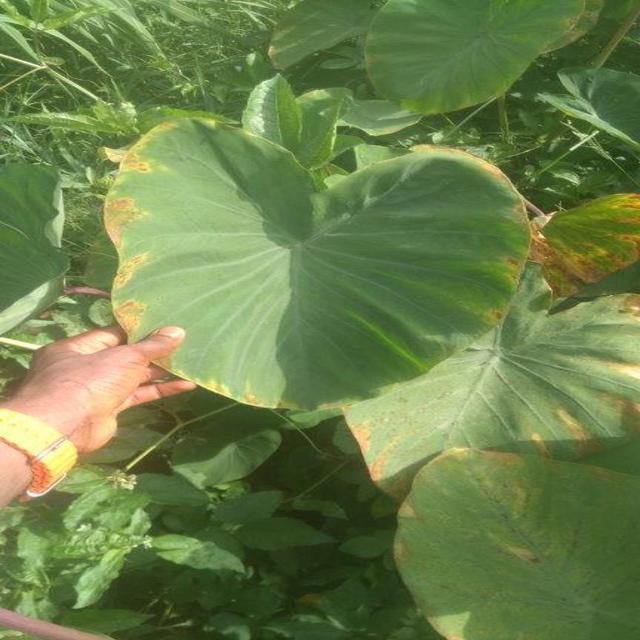
Label: Mid_Blight